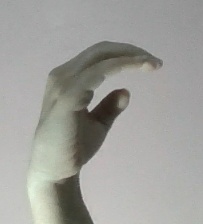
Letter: jeem